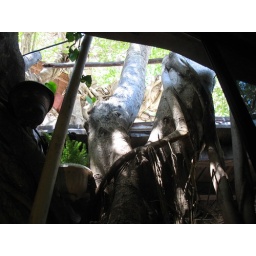
Tree growing in hotel housing car rental office